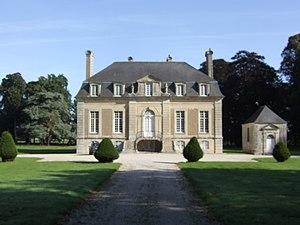
Château de Vaulaville à Tour-en-Bessin This building is indexed in the Base Mérimée, a database of architectural heritage maintained by the French Ministry of Culture,
Tour-en-Bessin est une commune française, située dans le département du Calvados en région Normandie, peuplée de 658 habitants.
Le château de Vaulaville est un édifice situé sur le territoire de la commune de Tour-en-Bessin dans le département français du Calvados.
Cette liste regroupe une partie des monuments historiques du Calvados.